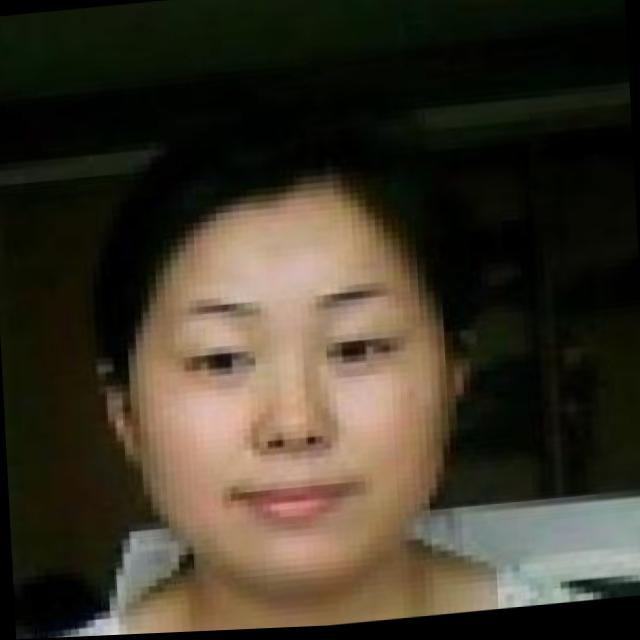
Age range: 21-44